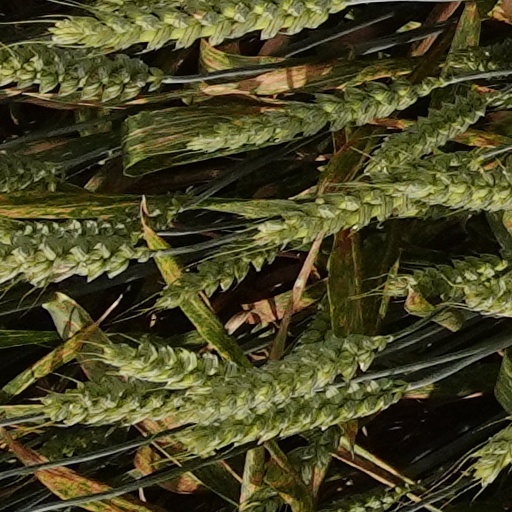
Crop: wheat